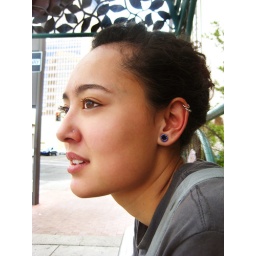
Kiva waiting at the bus stop. I think she's the most beautiful girl in the world.